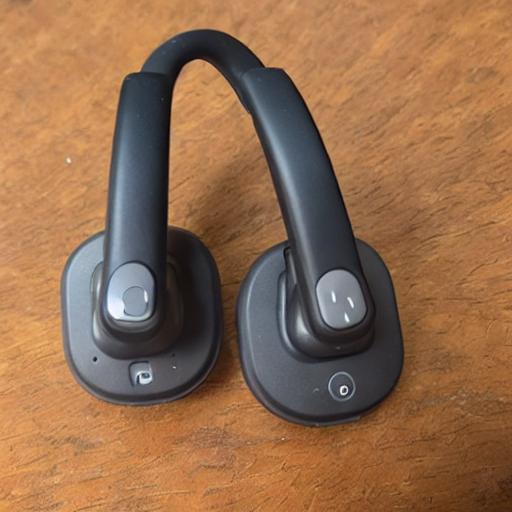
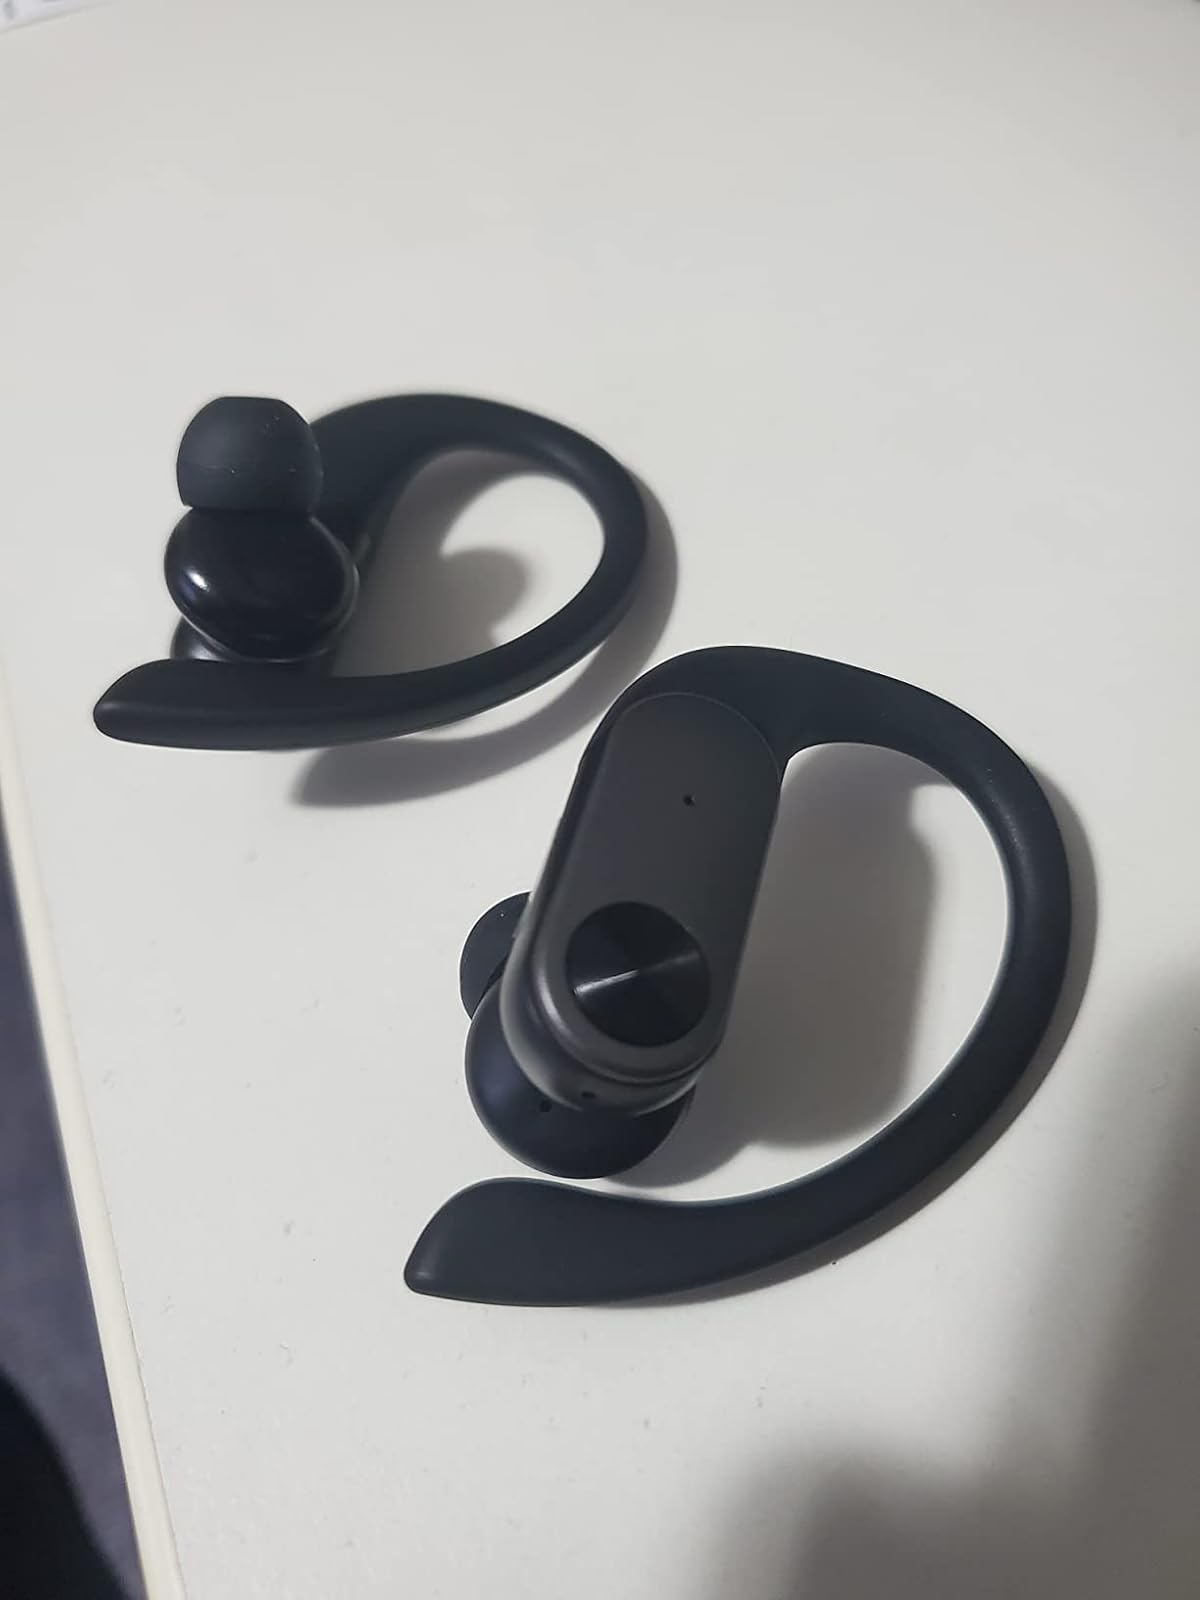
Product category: earbuds
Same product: no